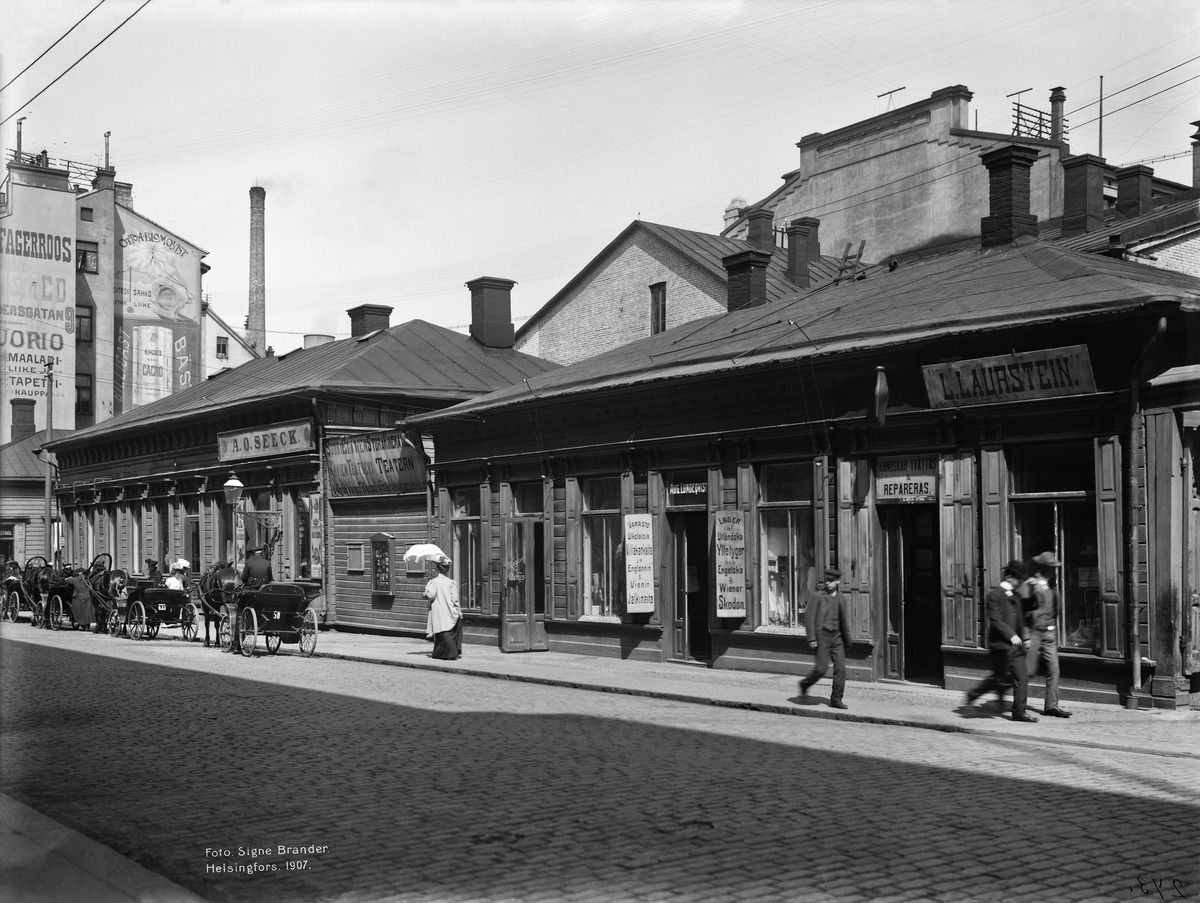
Kluuvikatu 3
sisällön kuvaus: Kluuvikatu 3. mustavalkoinen
Kuvaaja: Brander, Signe, valokuvaaja
Ajankohta: kuvausaika 1907
Paikka: Suomi, Uusimaa, Helsinki, Kluuvi Helsinki, Kluuvikatu 3
Aiheet: puurakennukset, myymälät, jalankulkijat, vaatetus, mainokset, elokuvateatterit, hevosajoneuvot